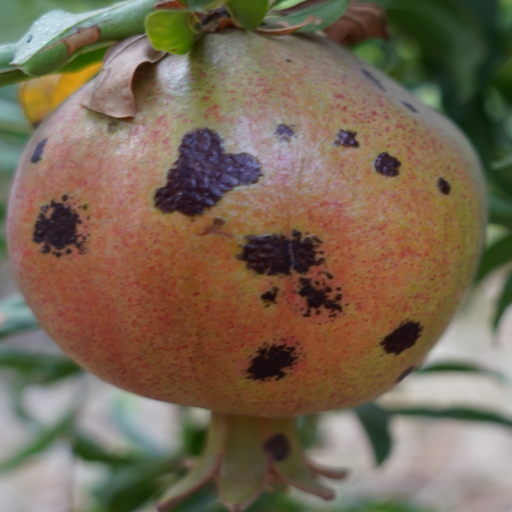
Label: Colletotrichum spp